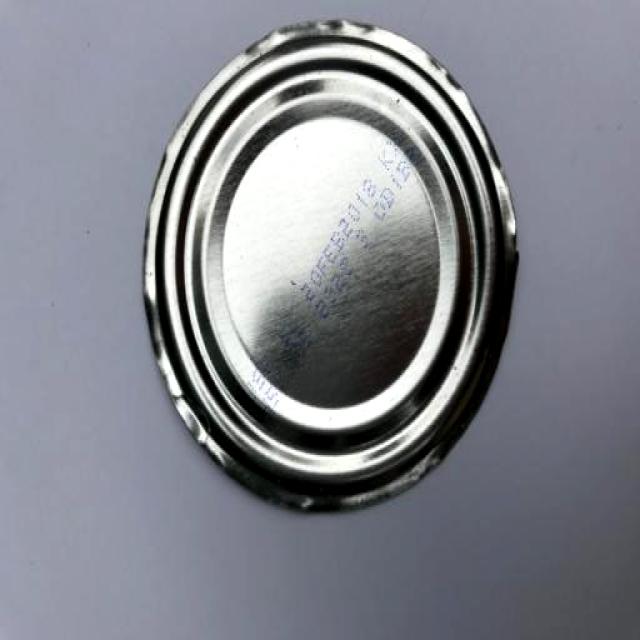
Label: Metal